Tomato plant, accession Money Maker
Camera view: bottom (45 deg); turntable rotation: 60 degrees
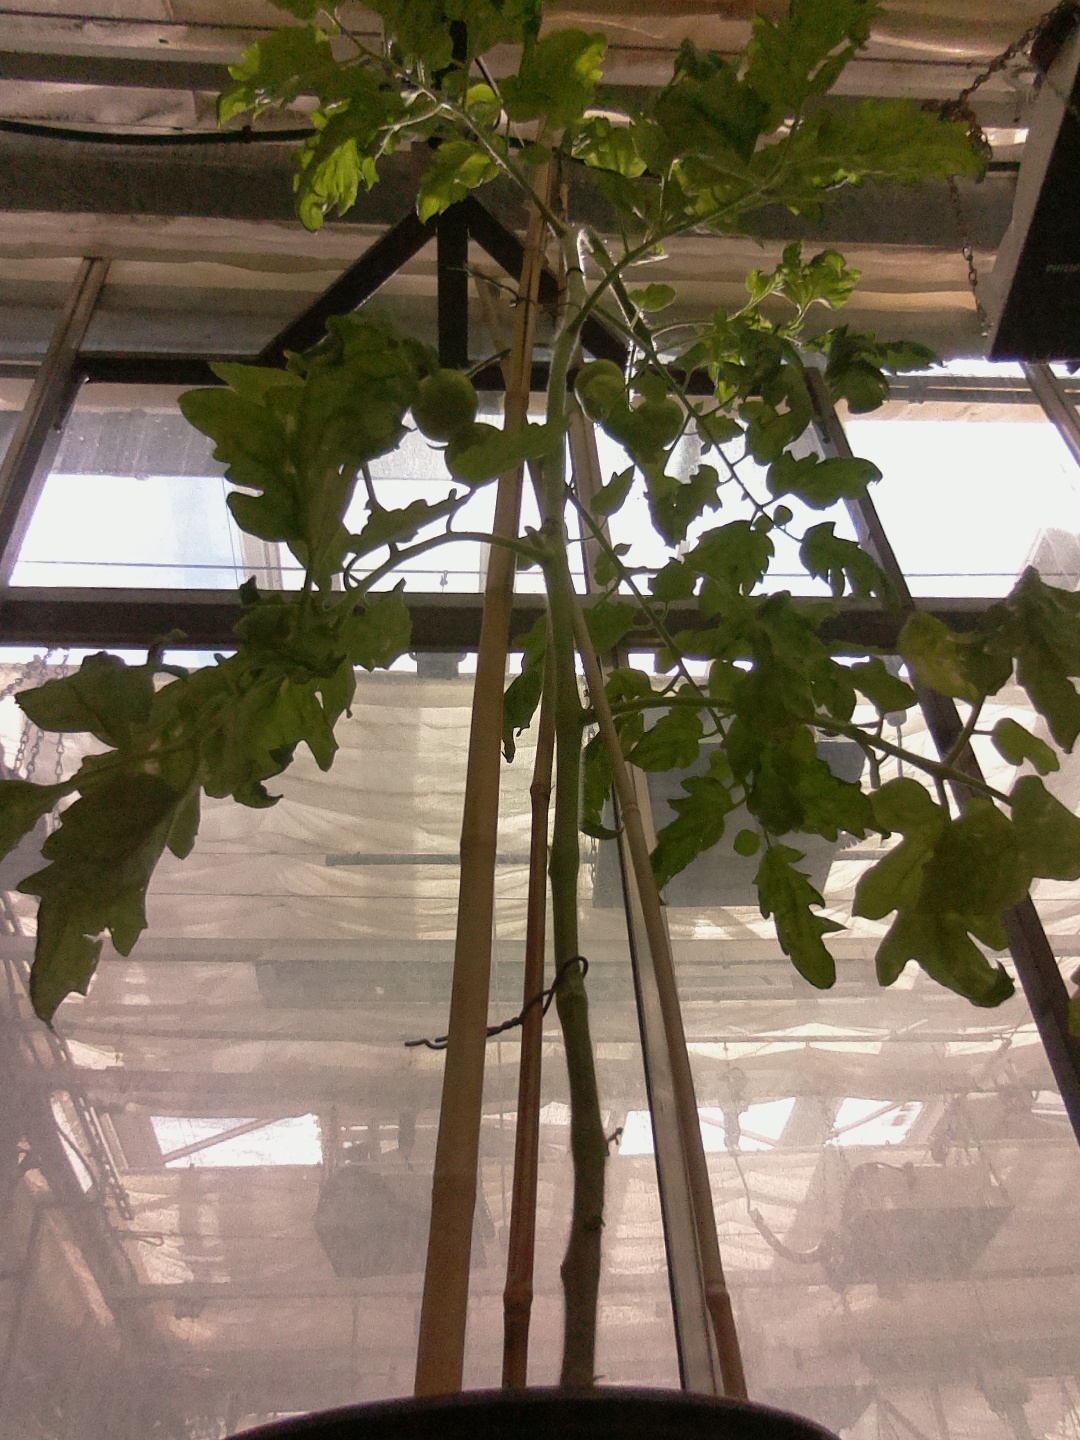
BBCH growth stage 77: 70%-80% of final fruit size